No Brain

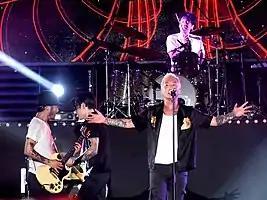
No Brain at the Busan Sea Festival, August 2018

No Brain is a South Korean punk rock band widely considered one of the godfathers of the Korean punk scene. Originally part of Korea's homegrown underground punk movement, known as Chosun Punk, in recent years the group has enjoyed mainstream success both with their music and their emerging acting and hosting careers. Their name comes from their desire for concert-goers to leave their rational minds at the venue doors.